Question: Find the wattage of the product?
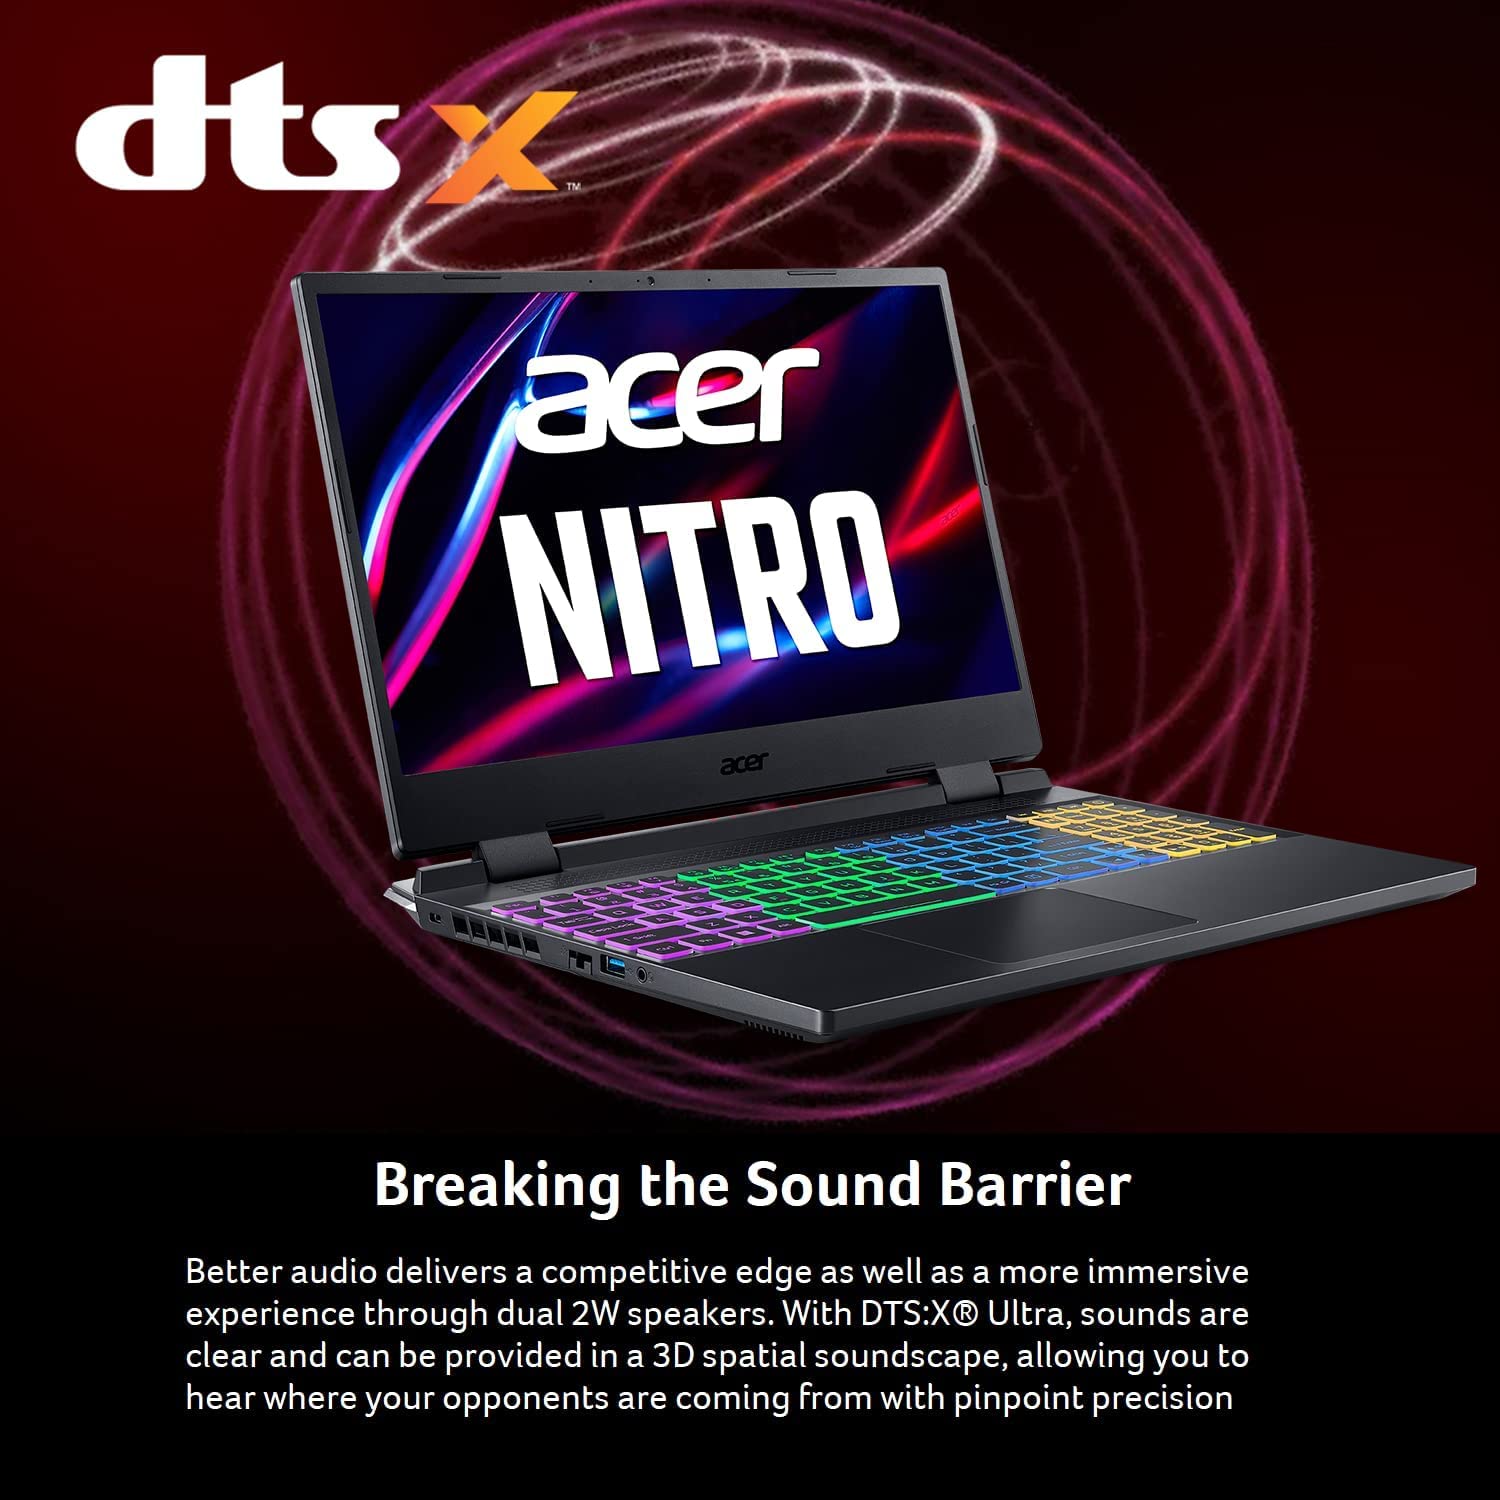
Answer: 2.0 watt